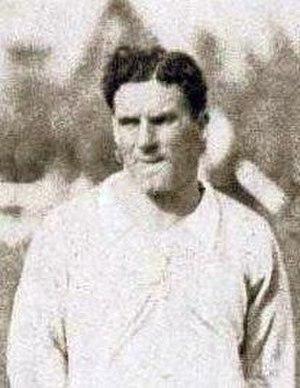
Héctor Scarone avec l'équipe d'Uruguay de football lors du championnat sud-américain de 1926
L'équipe d'Uruguay de football est la sélection de joueurs uruguayens représentant le pays lors des compétitions internationales de football masculin, sous l'égide de l'Association uruguayenne de football. La sélection uruguayenne est surnommée la Celeste.
Héctor Pedro Scarone est un joueur de football uruguayen, né le 26 novembre 1898 à Montevideo et mort le 4 avril 1967. Il fit partie des vainqueurs de la première Coupe du Monde organisée en 1930 par son pays.